Canned Film Festival

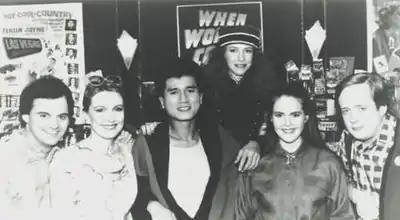
Publicity photograph of the cast ensemble for the "Canned Film Festival". From left to right: Jack (F. Richards Ford), Doris (Kathryn Rossetter), Chan (Philip Nee), Laraine (Laraine Newman), Becky (Laura Galusha), and Fitzy (Patrick Garner).

The series starred Laraine Newman of "Saturday Night Live" fame, whose main character, Laraine the usherette, wore an old-fashioned maroon ushers uniform and ran the "Ritz" with such strict organization as to assign every patron a seat despite the theater's constant near-empty attendance. Laraine ensured that each movie started exactly on time as scheduled, cuing her mother in the production booth via a microphone. Laraine's mother was never actually named nor completely seen during any of the episodes, but sometimes communicated by pounding on the walls or playing musical tunes (presumably with an instrument or a sound device in the booth and transmitted through the theater's sound system).